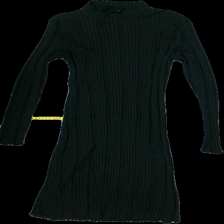
View: front
Type: Dress
Category: Ladies
Brand: Not in the list
Colors: Black
Material: 52%polyester 38%cotton 10%elastane
Cut: Long, Tight
Season: Summer
Stains: Minor
Smell: Minor
Price range: <50
Recommended usage: Export